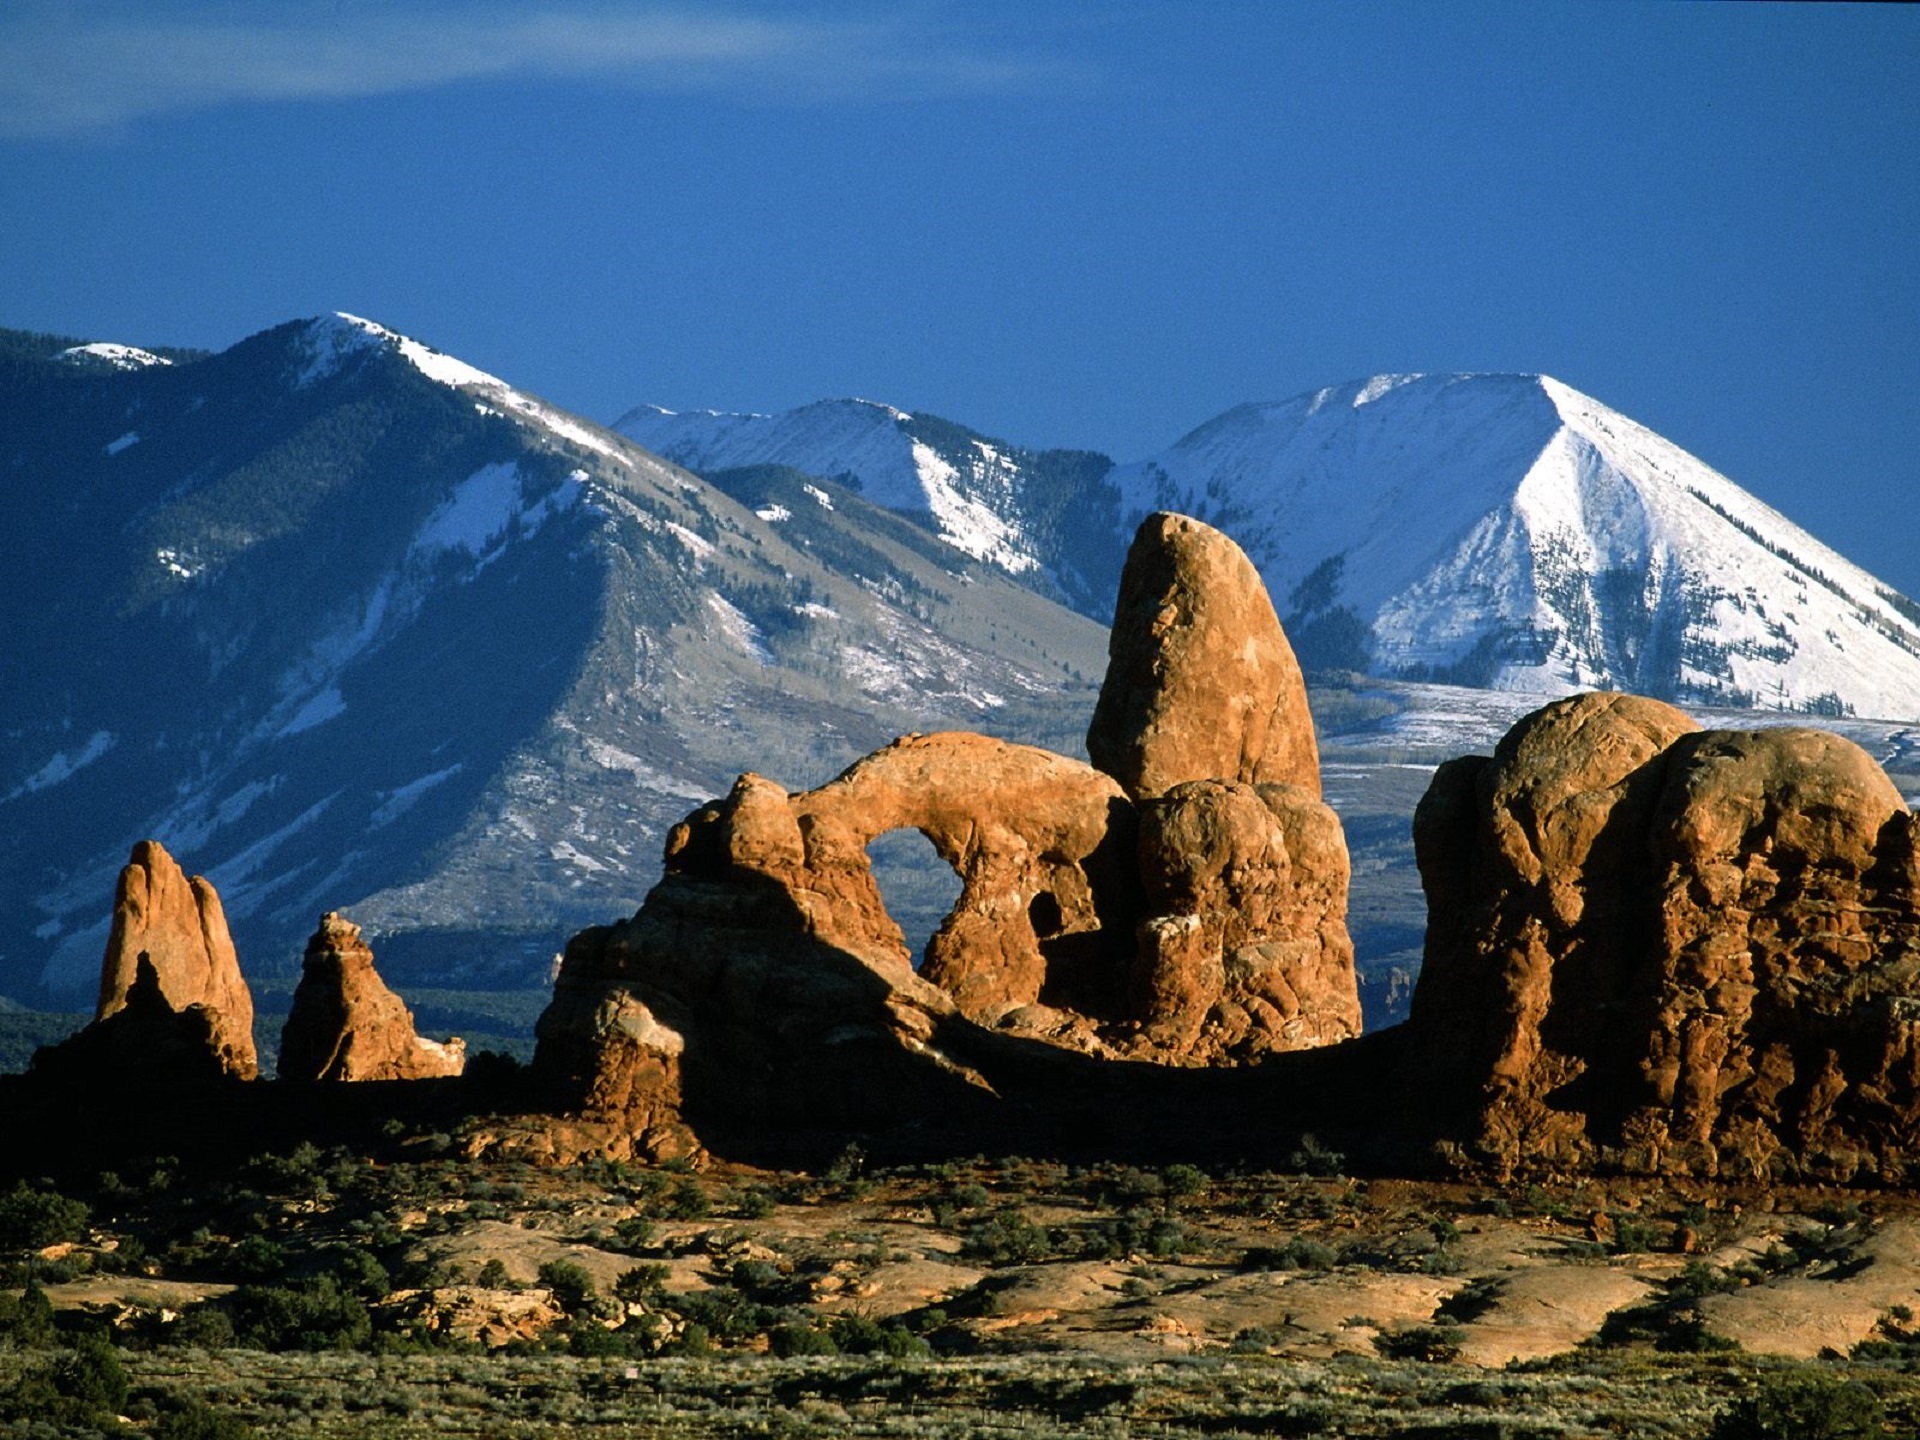
landscape, nature, rock, wilderness, mountain, snow, adventure, sandstone, valley, mountain range, stone, formation, scenic, usa, extreme sport, terrain, ridge, summit, erosion, mountaineering, outdoors, geology, mountains, alps, utah, plateau, arches national park, landform, geologic formation, geographical feature, mountainous landforms, arch rock